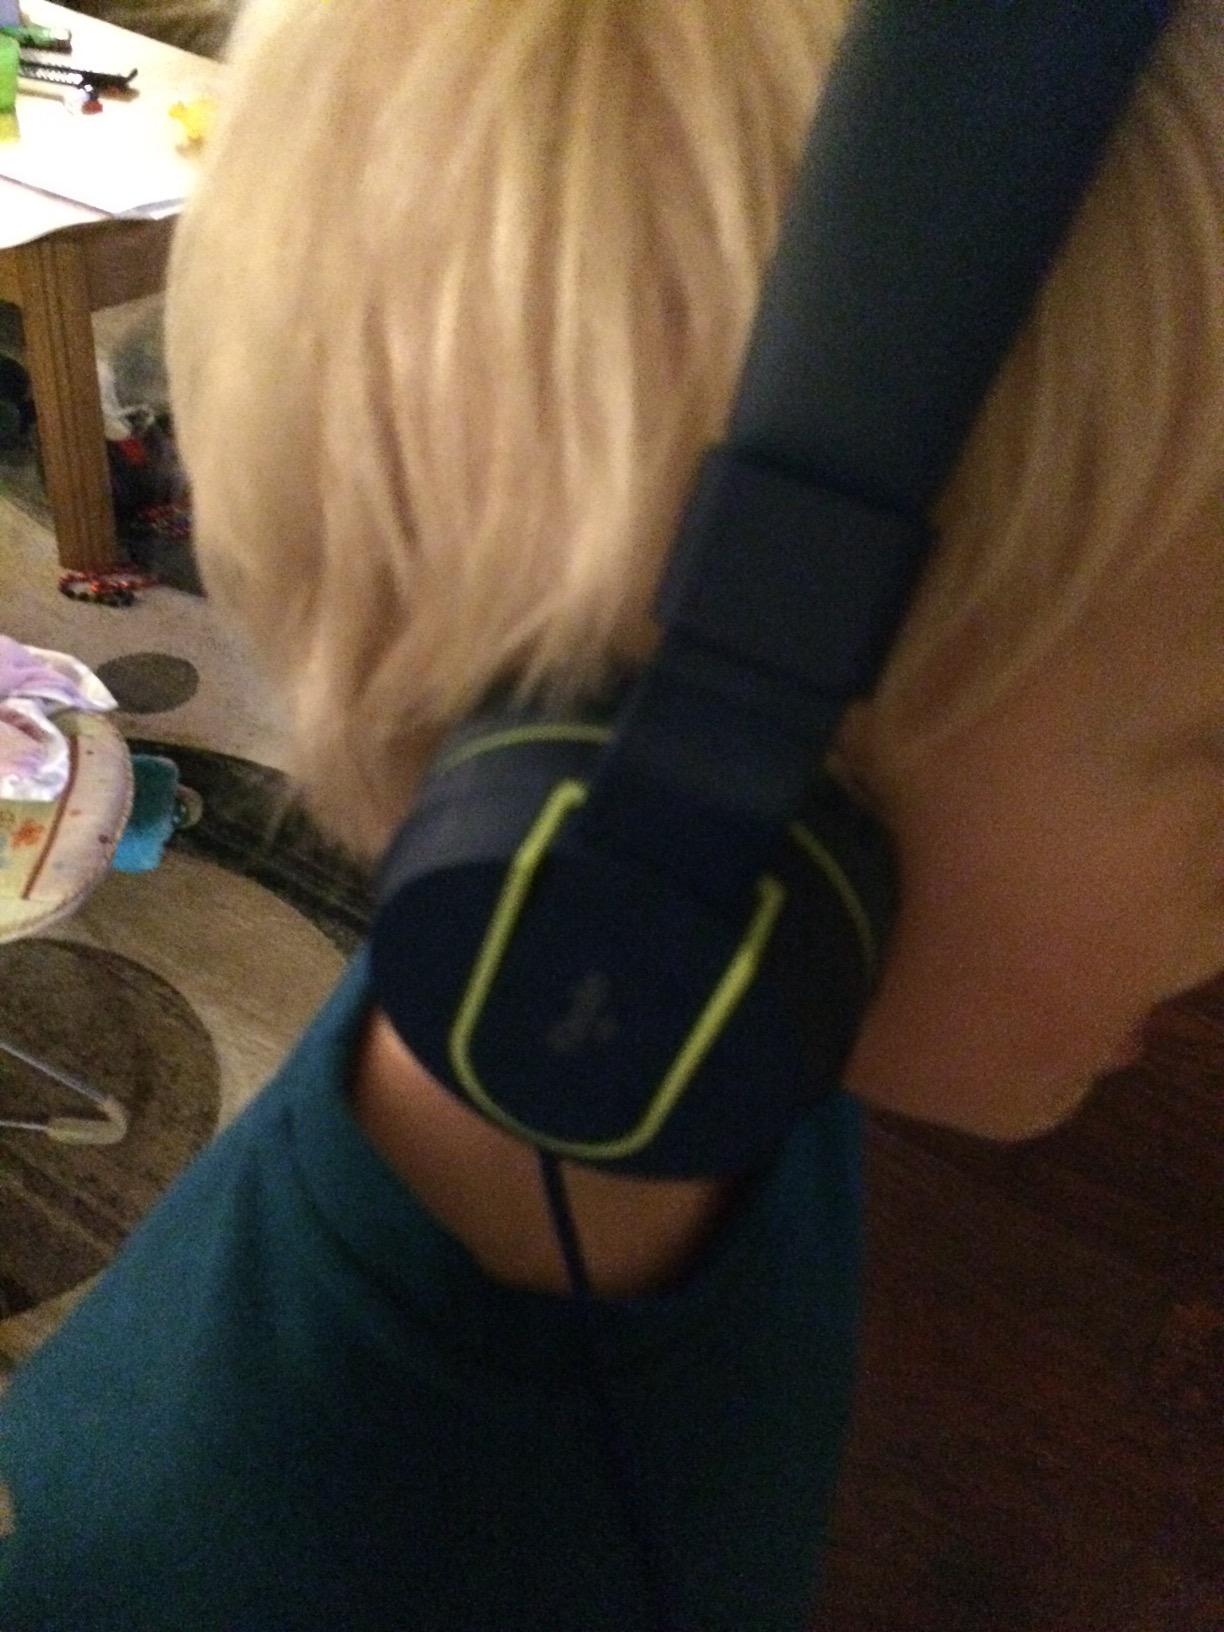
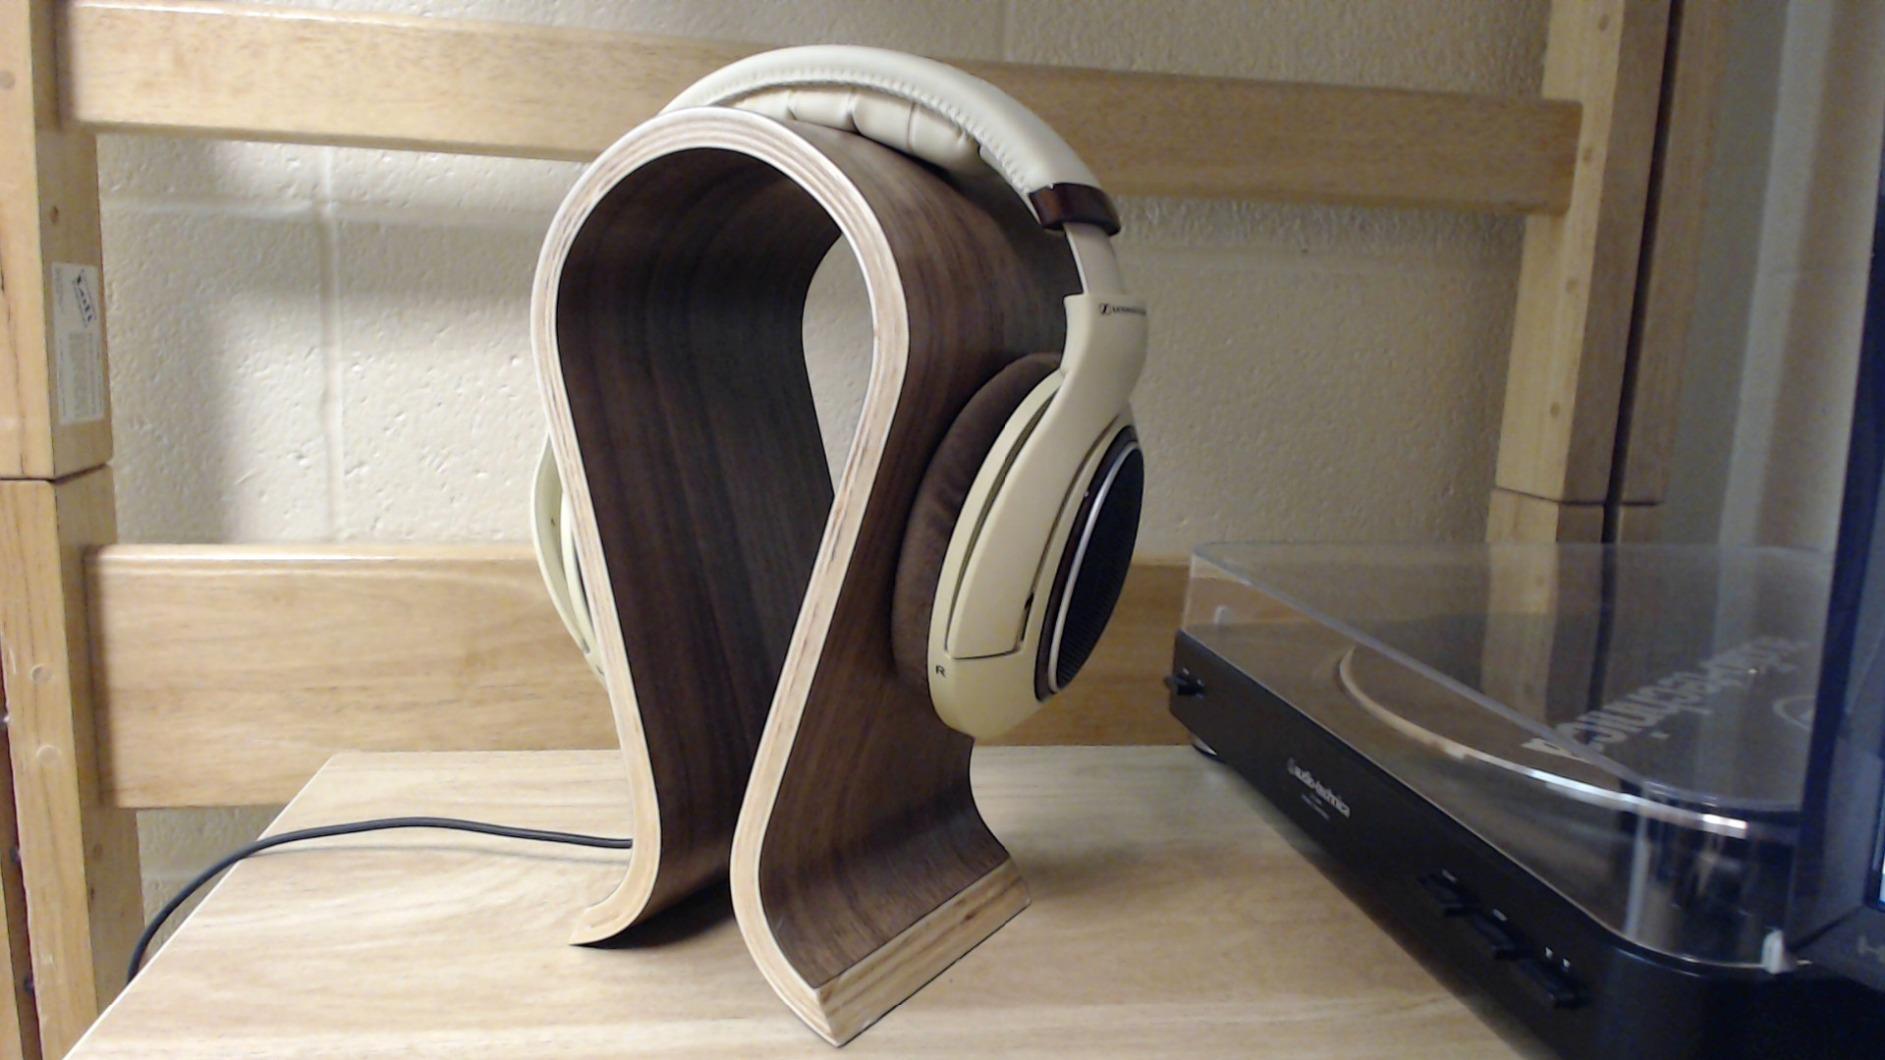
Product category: headphones
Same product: no